Cryptocurrency wallet

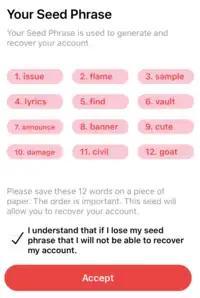
A deterministic wallet seed phrase of a crypto wallet

A sequential deterministic wallet utilizes a simple method of generating addresses from a known starting string or "seed". This would utilize a cryptographic hash function, e.g. SHA-256 (seed + n), where n is an ASCII-coded number that starts from 1 and increments as additional keys are needed.